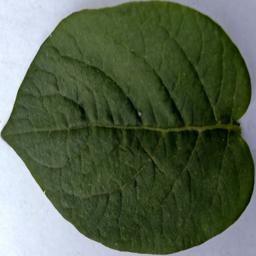
Label: Potato___Healthy